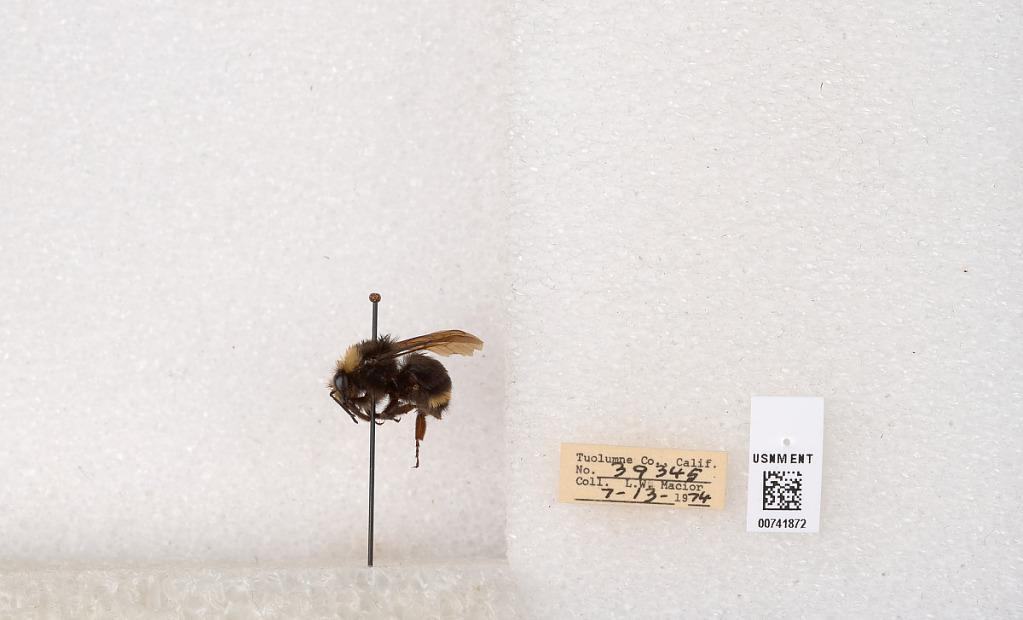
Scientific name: Bombus (Pyrobombus) vosnesenskii Radoszkowski
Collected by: L. Macior
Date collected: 1974-7-13
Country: United States
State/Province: California
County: Tuolumne
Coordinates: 37.9712, -120.228